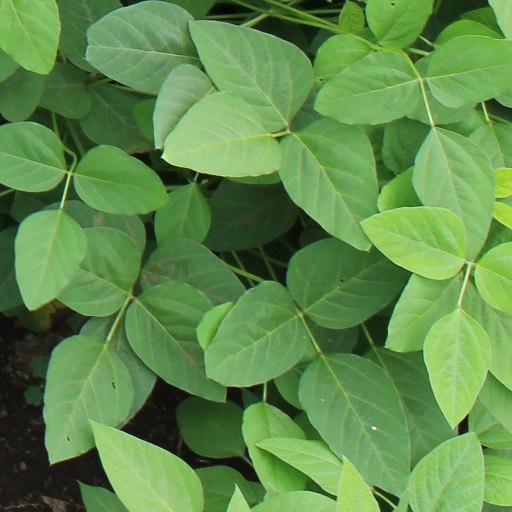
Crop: soybean